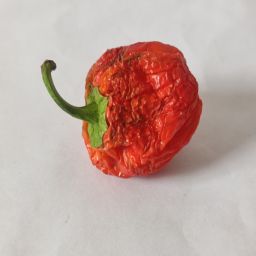
Crop: Bell Pepper
Quality: Dried